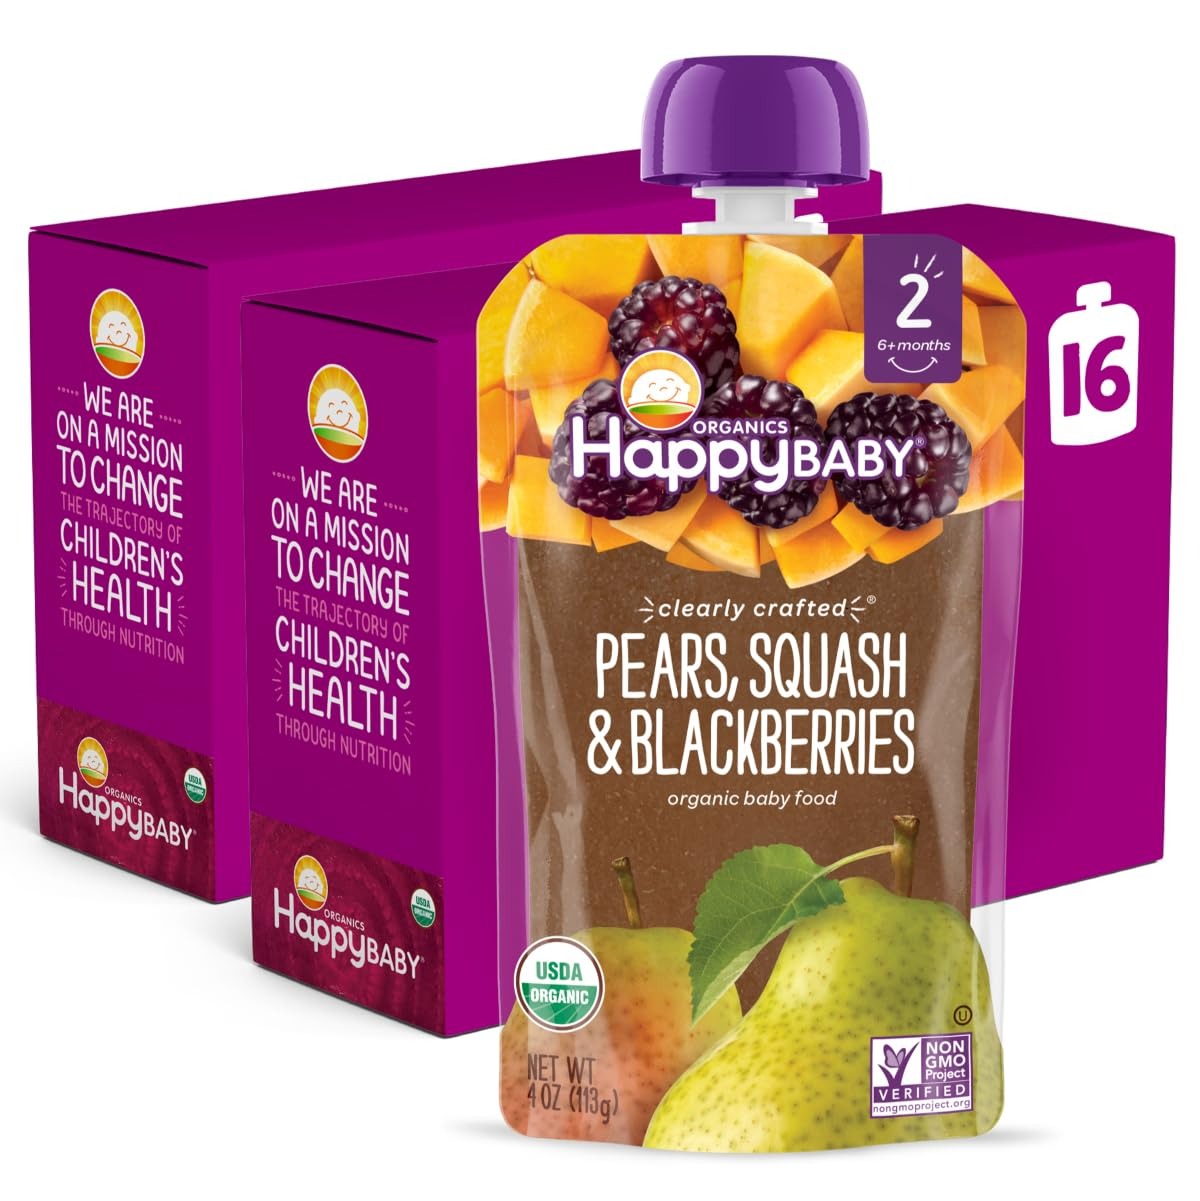
Item Name: Happy Baby Organics Stage 2 Baby Food Pouches, Gluten Free, Vegan & Healthy Snack, Clearly Crafted Fruit & Veggie Puree, Pears, Squash & Blackberries, 4 Ounces (Pack of 16)
Bullet Point 1: Clearly Crafted: When it comes to caring for your baby, transparency is everything. That’s why we bring you Clearly Crafted. Our clear packaging lets you see the ingredients in each recipe, in all its vibrant color. It's goodness you can see
Bullet Point 2: Stage Two Eaters: Great for the exploratory taste buds of Stage 2 eaters, our Stage 2 baby foods and baby snacks introduce baby to simple balances of fruits and veggies in a smooth puree with all the new flavors your baby is learning to love
Bullet Point 3: Happy Baby: We provide organic, delicious options for your baby's nutritional journey; Happy Baby offers baby food pouches, cereals, teething wafers, baby snacks and more made for your little one
Bullet Point 4: Happy Family Organics: We are on a mission to change the trajectory of children's health through nutrition; We provide age and stage appropriate premium food products for baby, tot, kid, and mama
Bullet Point 5: Our Happy Promise: All products are certified USDA organic and made with non-GMO ingredients grown without the use of toxic persistent pesticides
Value: 64.0
Unit: Ounce

Price: 1.99